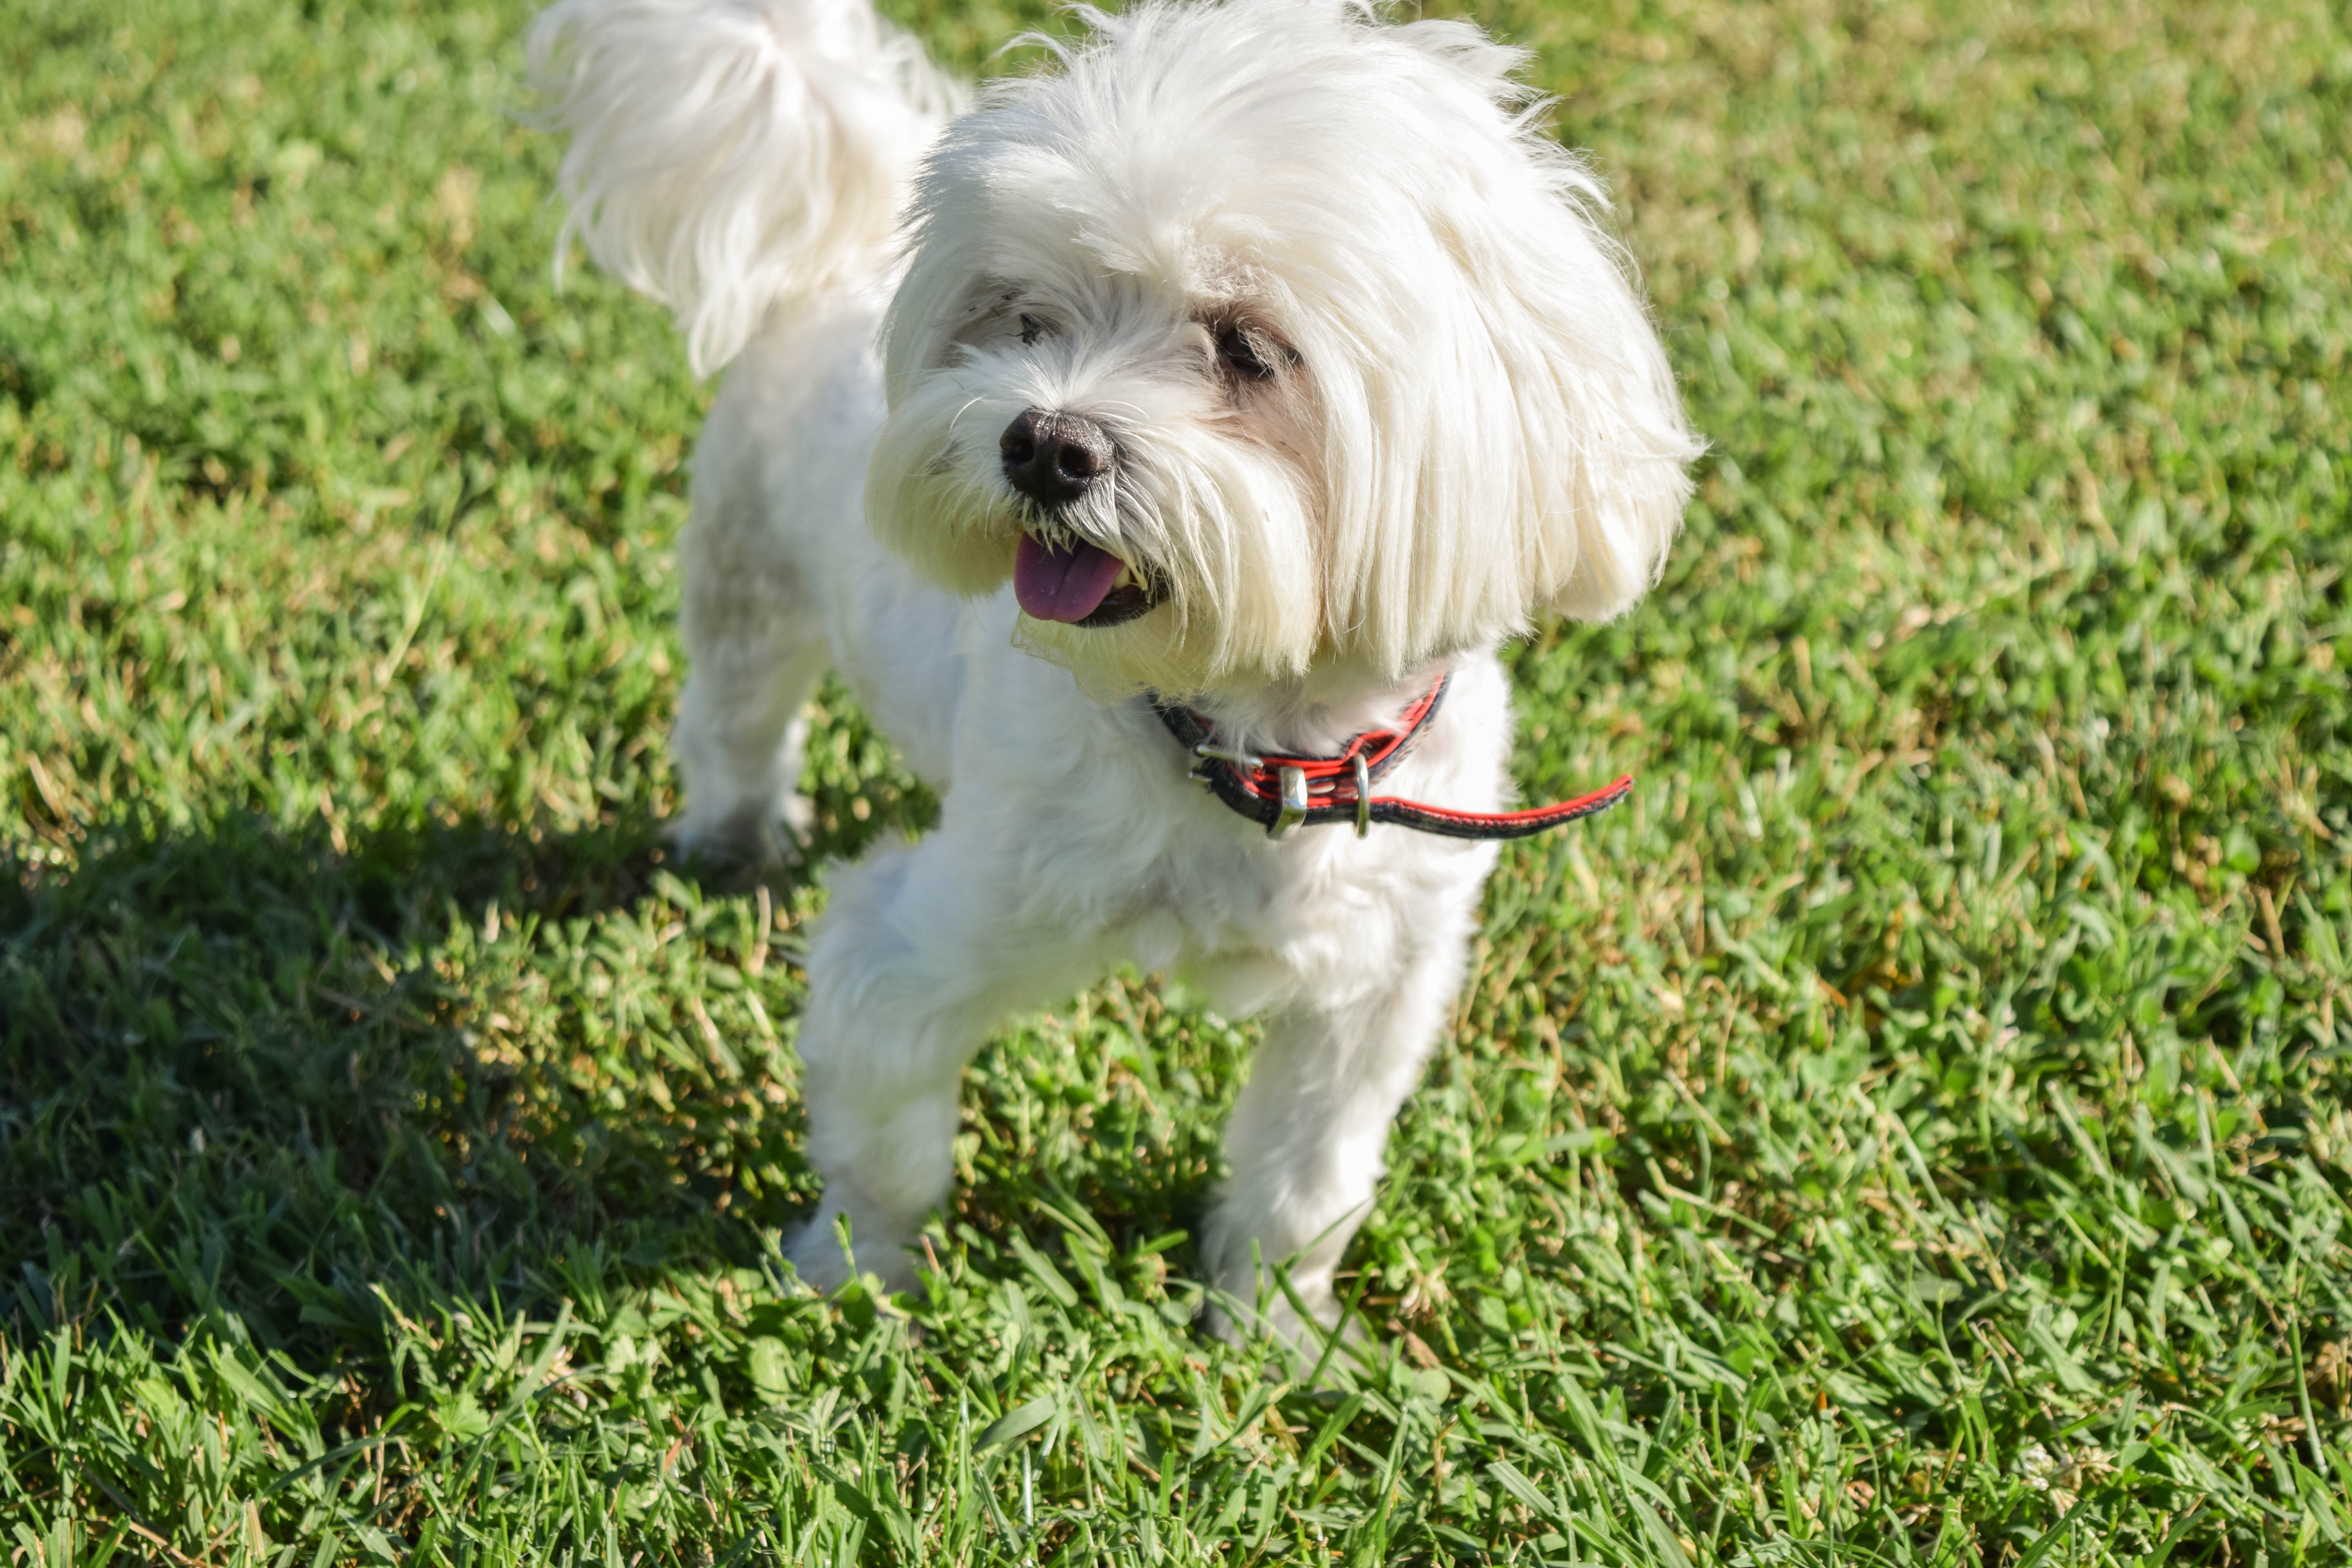
nature, white, puppy, dog, animal, cute, summer, pet, portrait, young, small, mammal, playing, toy, friend, lovely, little, vertebrate, funny, domestic, adorable, dog breed, lhasa apso, purebred, maltese, bichon, bichon frise, bolognese, coton de tulear, havanese, dog like mammal, west highland white terrier, schnoodle, dandie dinmont terrier, l wchen, glen of imaal terrier, dog crossbreeds, morkie, bolonka, poodle crossbreed